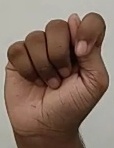
ASL sign: T